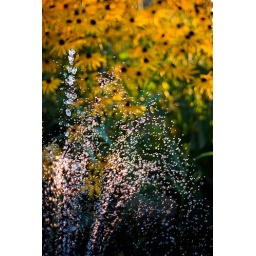
Stopping water droplets in a fish pond at Jo's farm in late light.